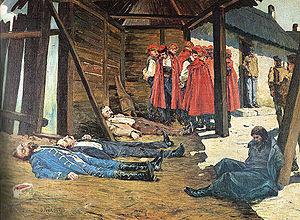
Oton Ivekovic ou Iveković, né le 17 avril 1869 à Klanjec et mort le 4 juin 1939 dans la même ville, est un peintre croate.